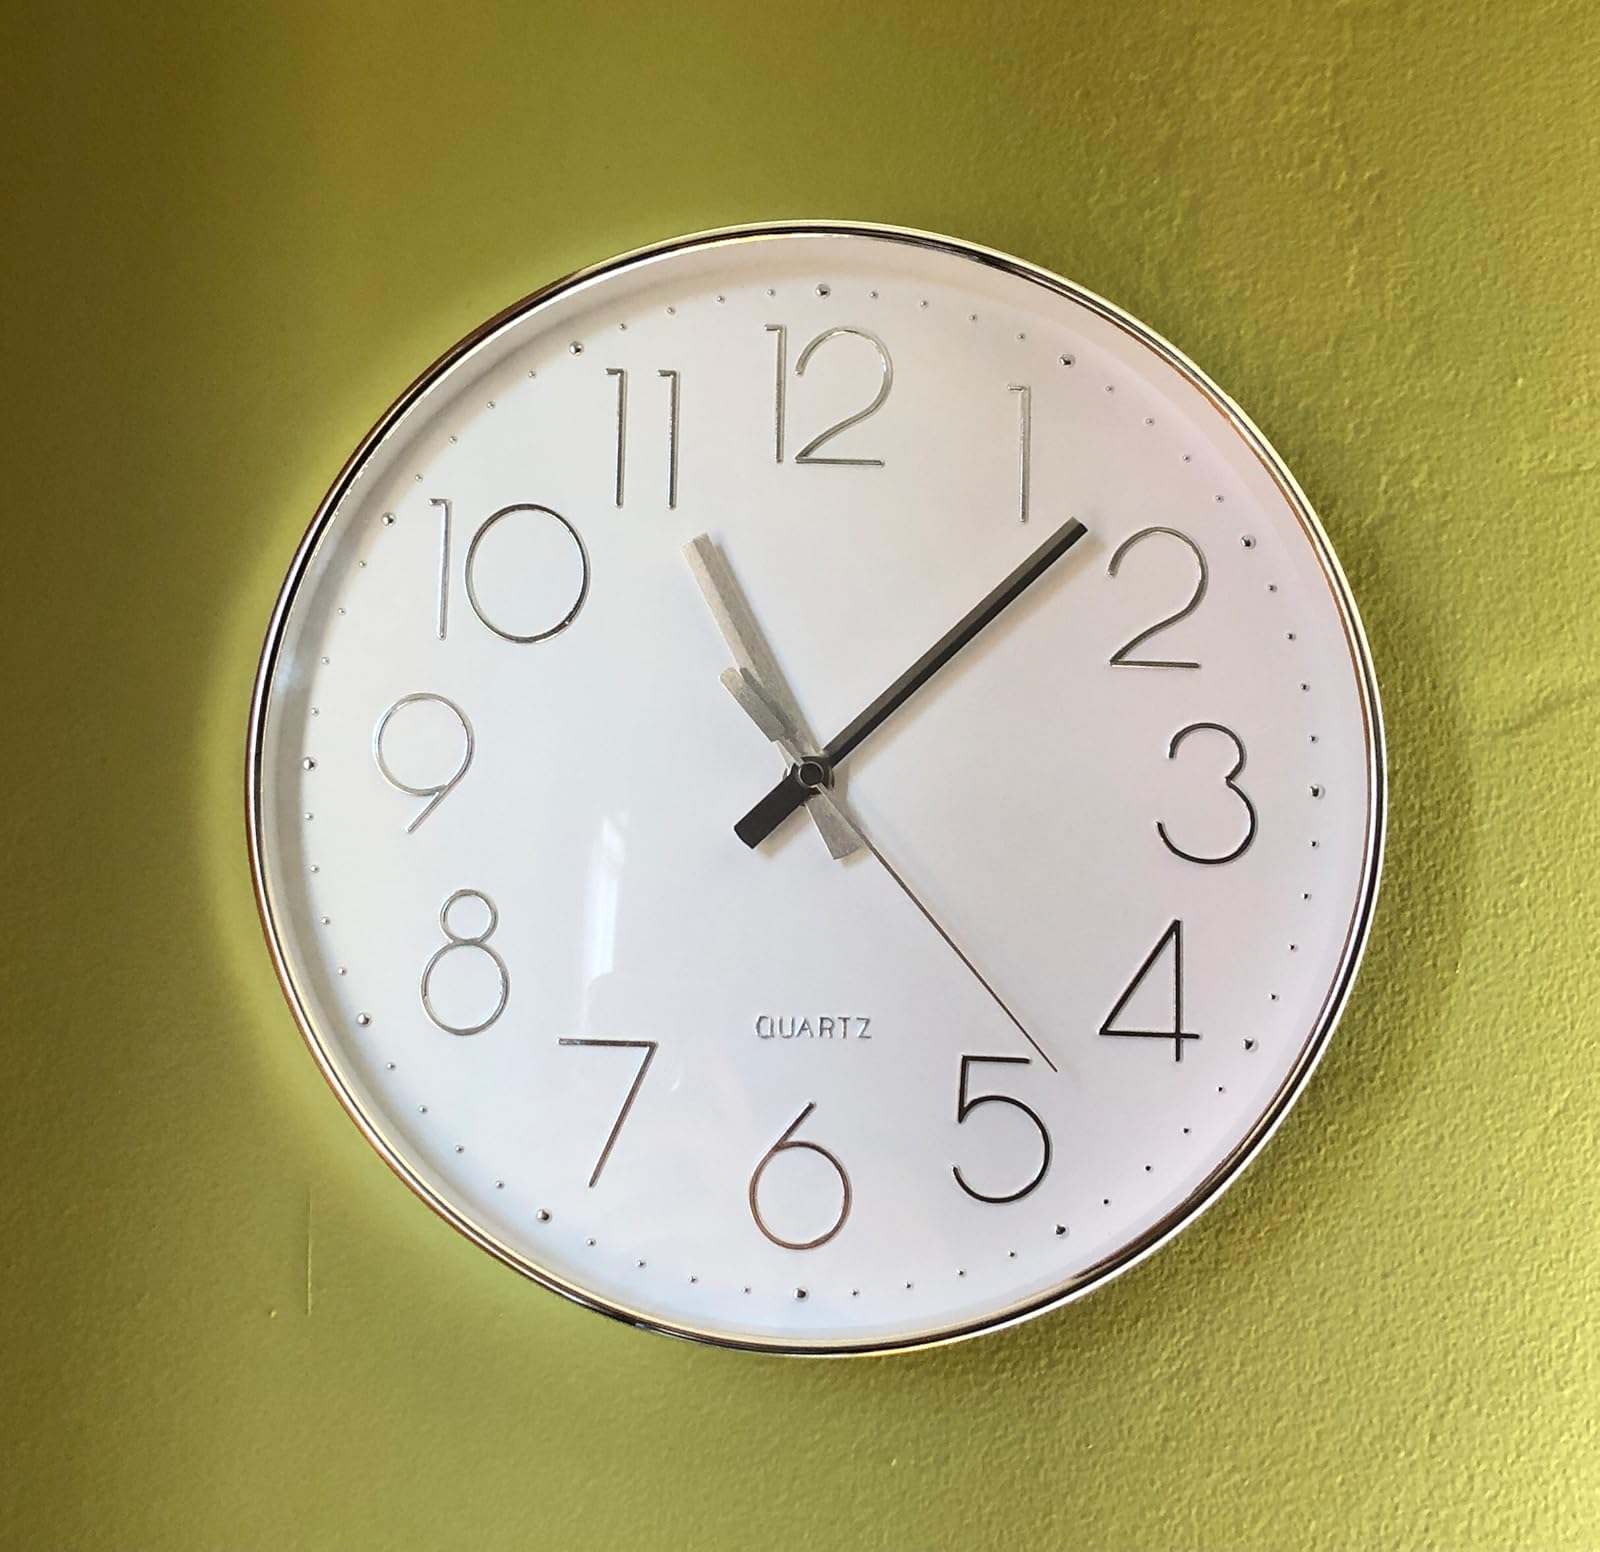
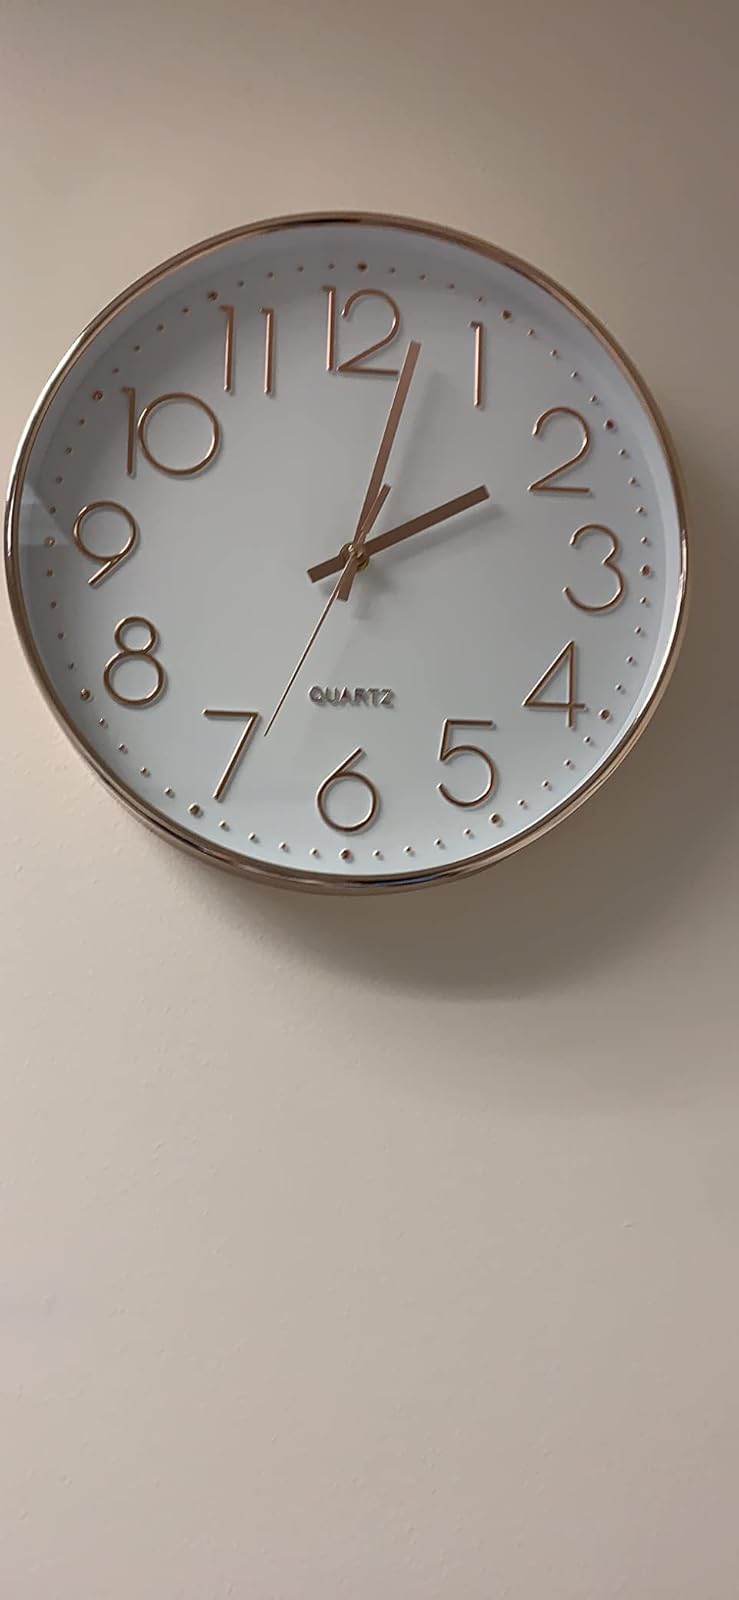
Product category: clock
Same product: no